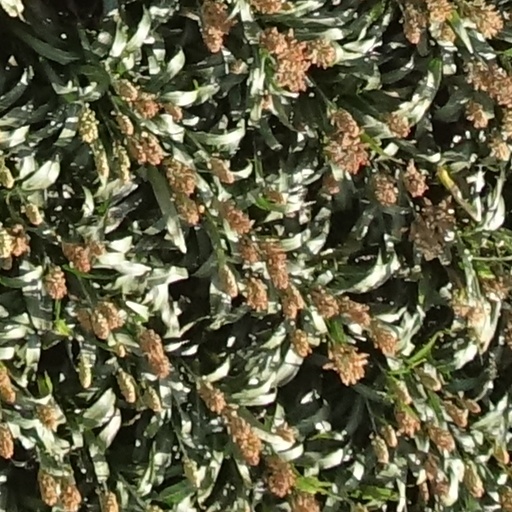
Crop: sorghum